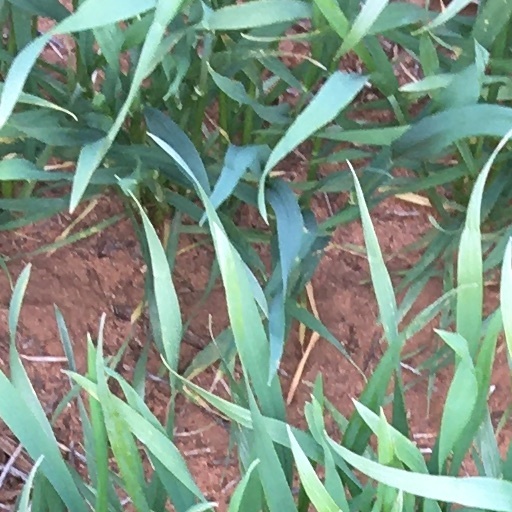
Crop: wheat